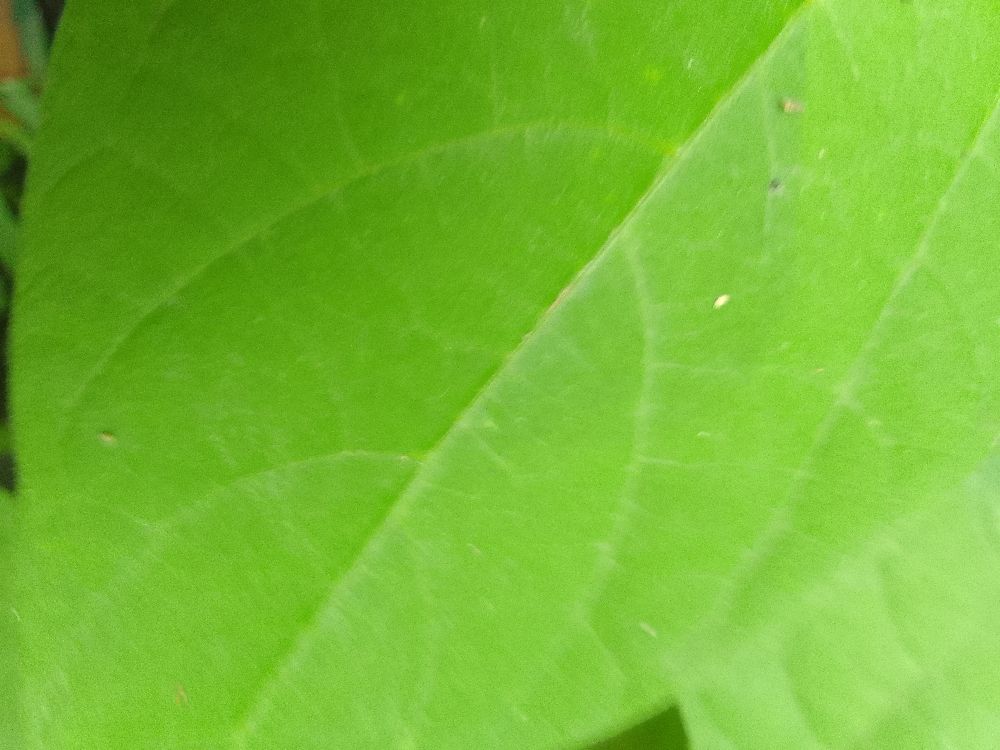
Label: healthy